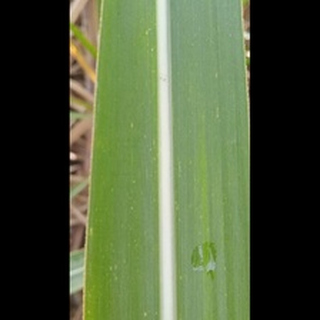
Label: healthy_sugarcane